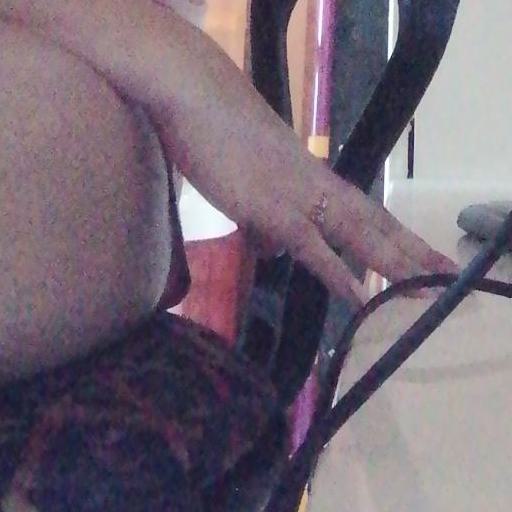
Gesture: no_gesture